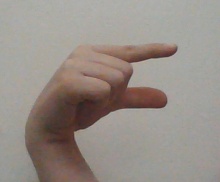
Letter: dal